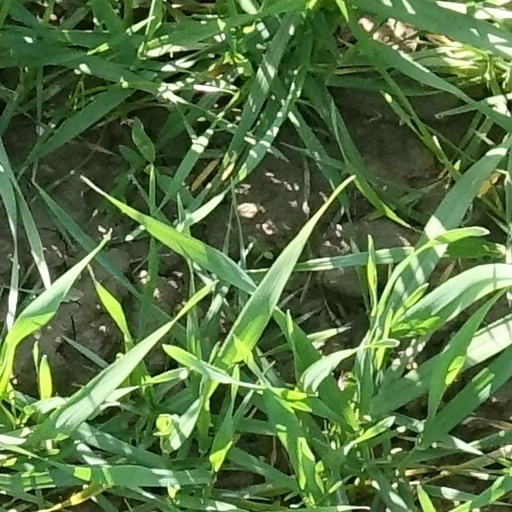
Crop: wheat